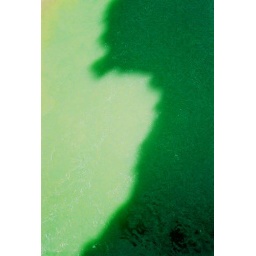
The water below the Navajo bridge